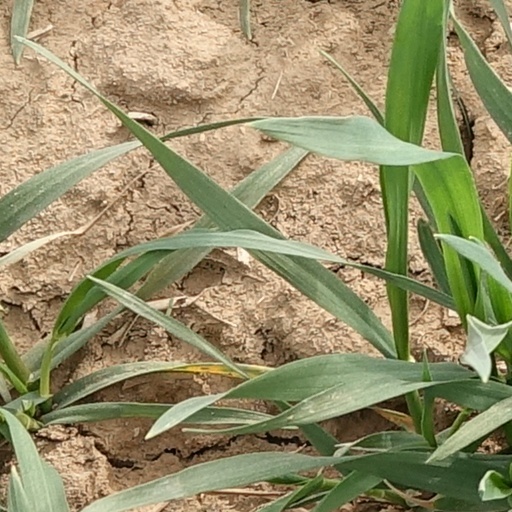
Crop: wheat